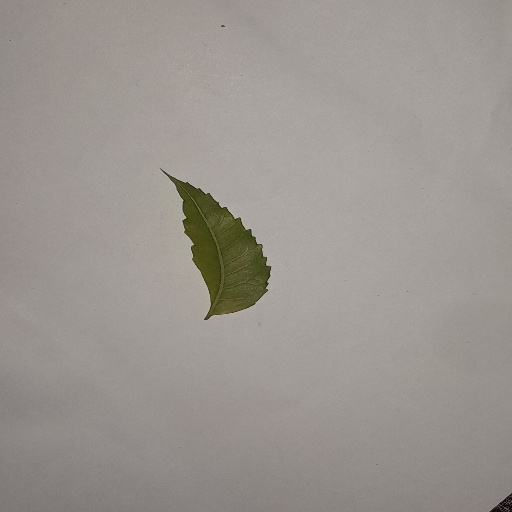
Species: Neem
Leaf condition: Yellow Leaf